Mark Noble (biographer)

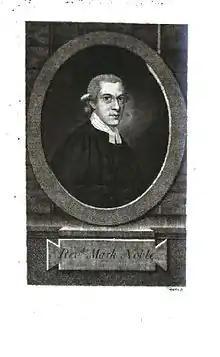
Mark Noble, 1784 engraving by Robert Hancock.

He was born in Digbeth, Birmingham, the third surviving son of William Heatley Noble, a merchant there. His father sold, among many other commodities, beads, knives, toys, and other trifles which he distributed wholesale among slave traders, and he had also a large mill for rolling silver and for plating purposes. Mark was educated at schools at Yardley, Worcestershire, and Ashbourne, Derbyshire. On the death of his father he inherited a modest fortune, and was articled to Mr. Barber, a solicitor of Birmingham. On the expiration of his indentures he went into business on his own account; but turned to literature and history.